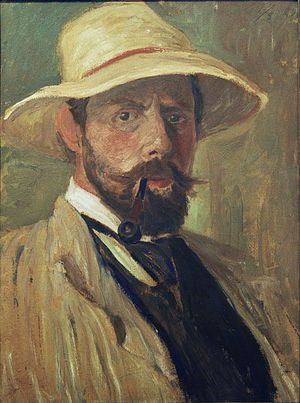
Fritz Overbeck
Selvportræt, ca. 1900
Fritz Overbeck var en tysk maler.